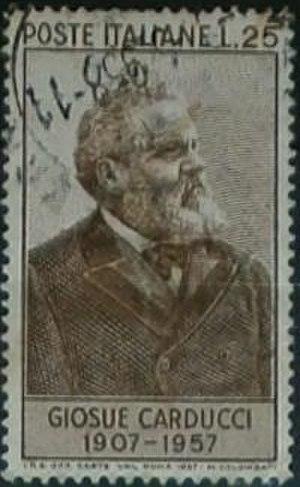
Cet article fait la liste des personnalités présentes sur les timbres-poste d'Italie, du territoire libre de Trieste, des postes coloniales italiennes, des territoires occupés par l'Italie pendant la Première Guerre mondiale, des bureaux de poste italienne à l'étranger et des États italiens.